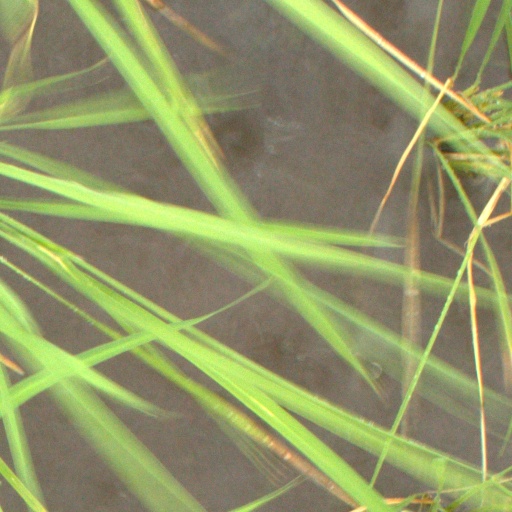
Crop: rice